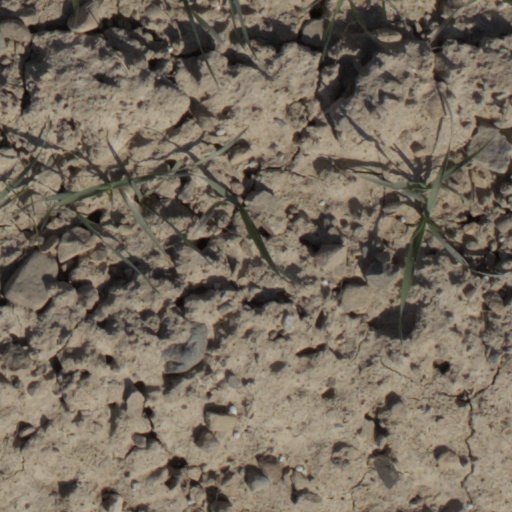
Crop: wheat